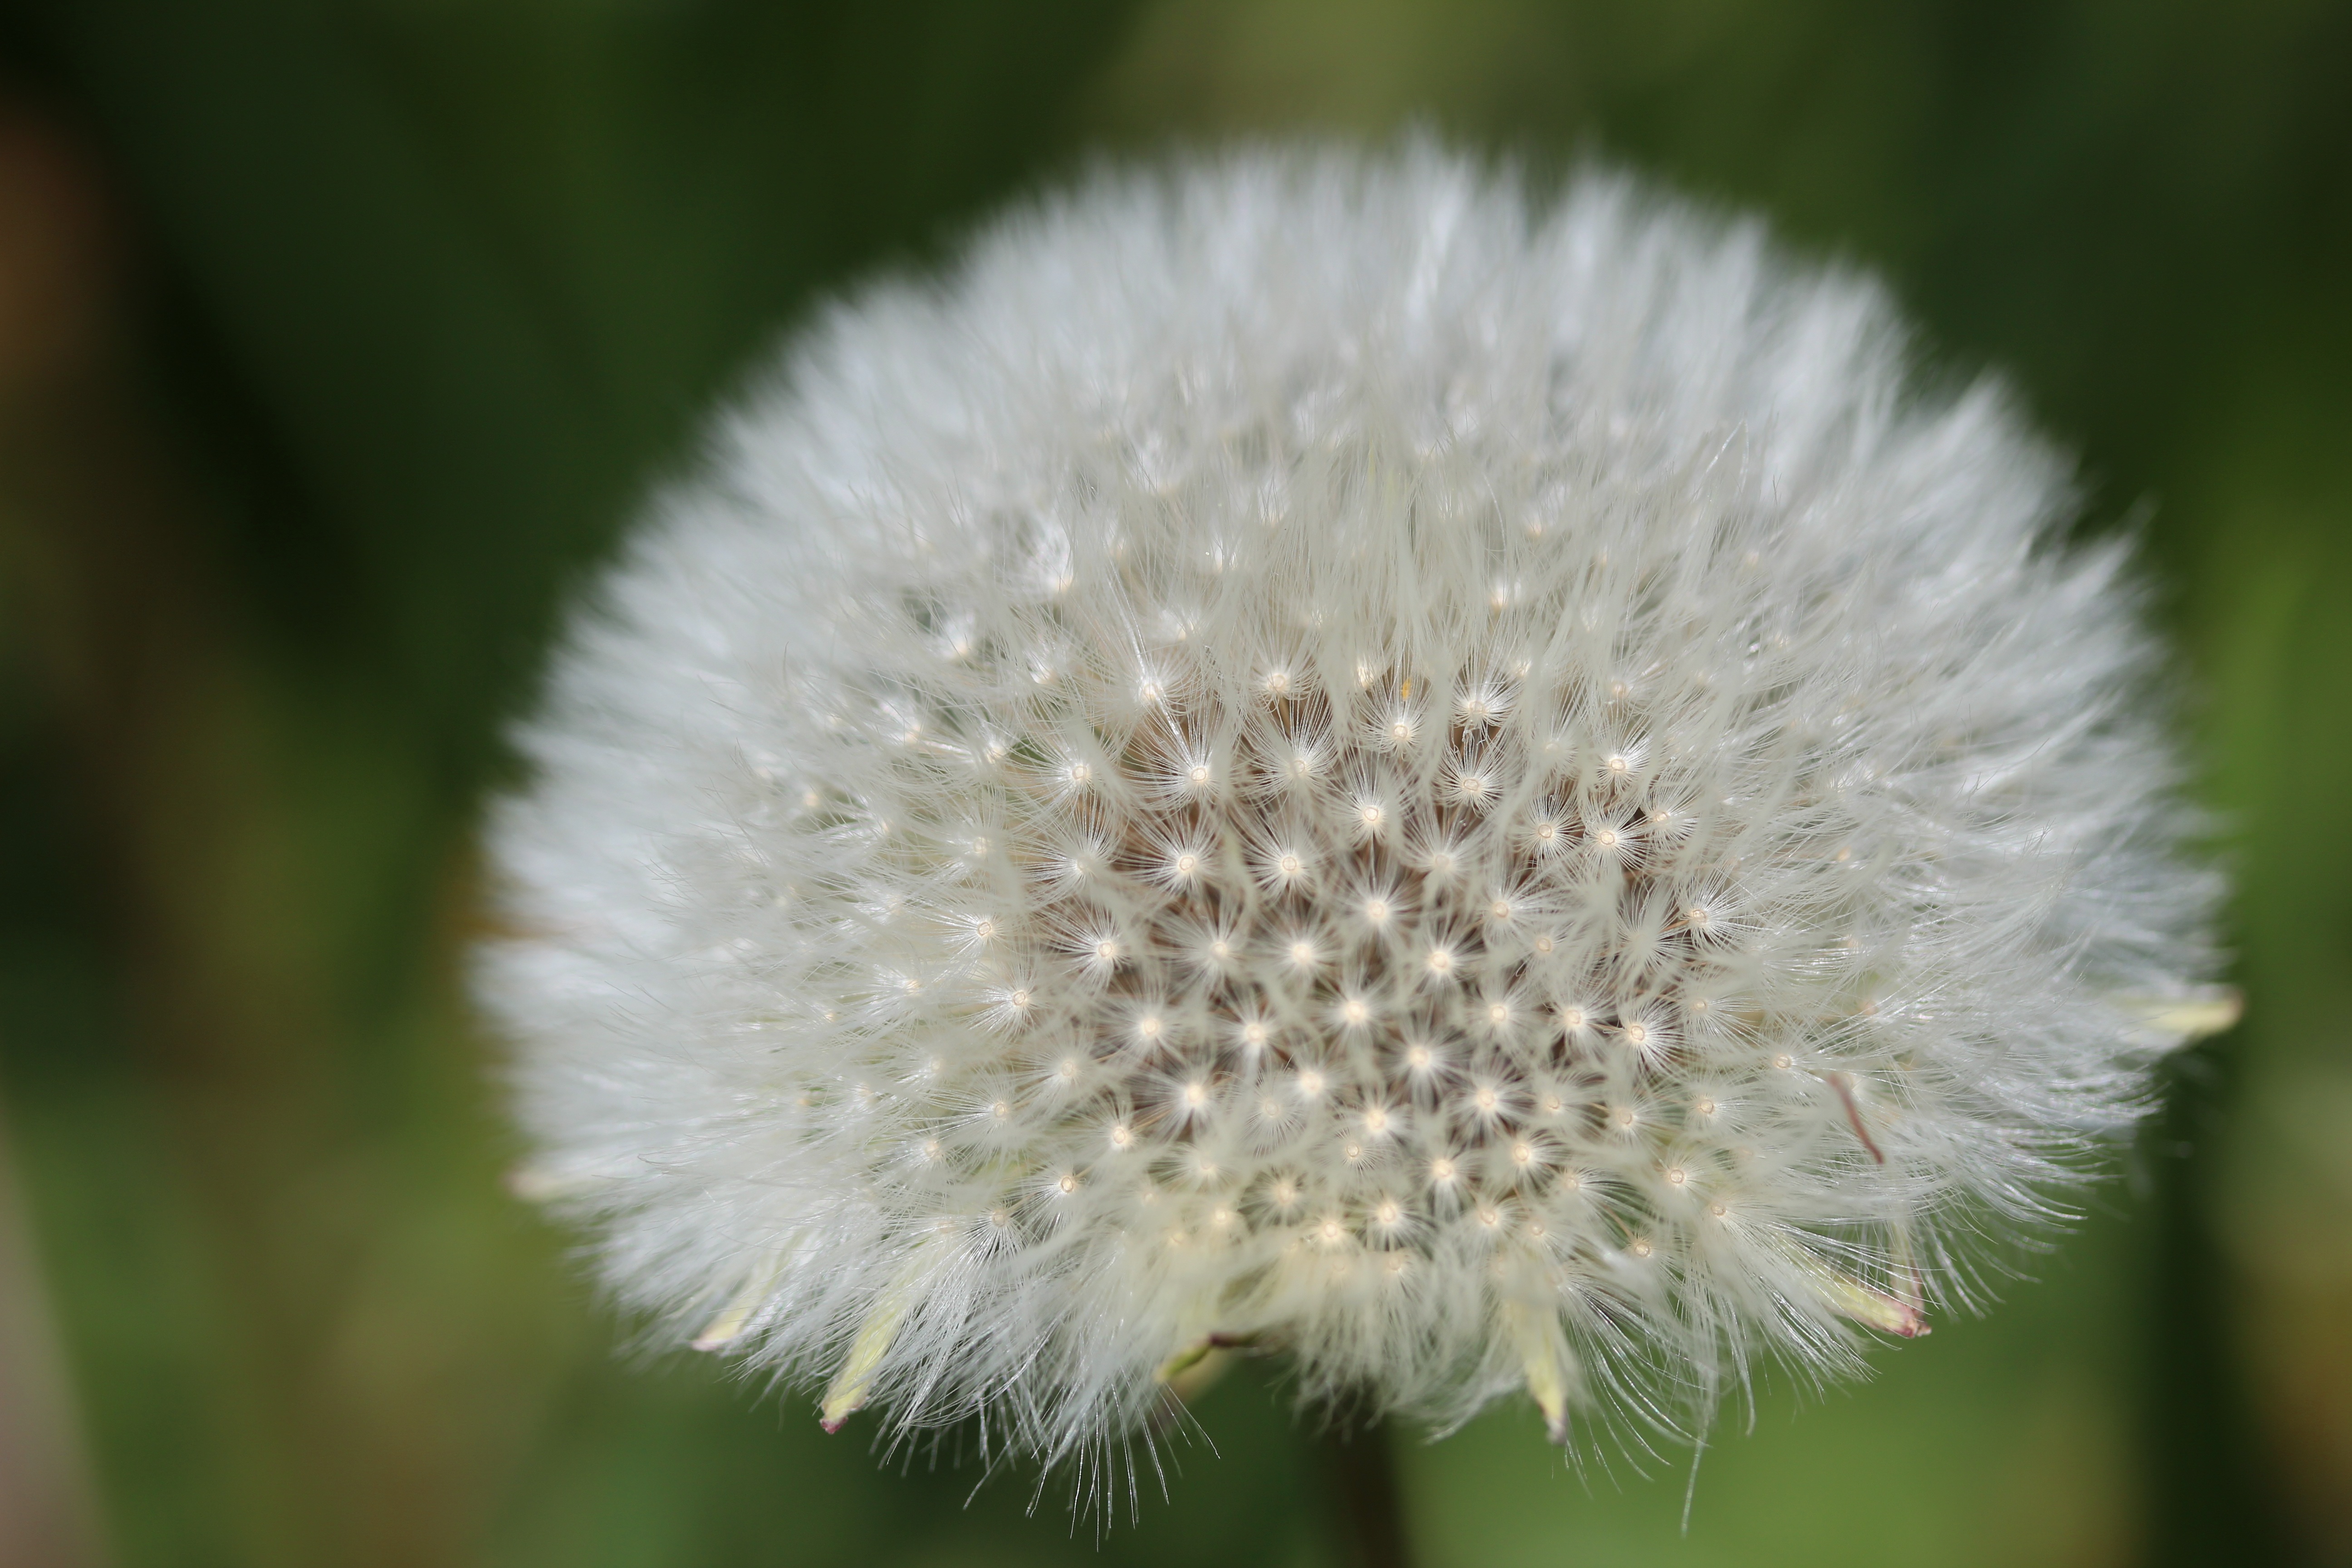
nature, plant, photography, meadow, dandelion, flower, petal, daisy, crop, botany, close, flora, wildflower, close up, wild plant, faded, medicinal plant, macro photography, flowering plant, daisy family, medicinal herbs, boll, plant stem, land plant